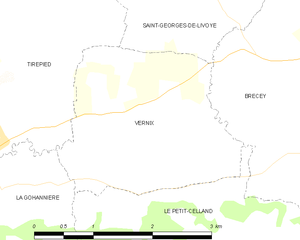
La bataille du Petit-Celland est un épisode de la chouannerie qui a lieu le 2 mai 1796, près du Petit-Celland, commune du département de la Manche.